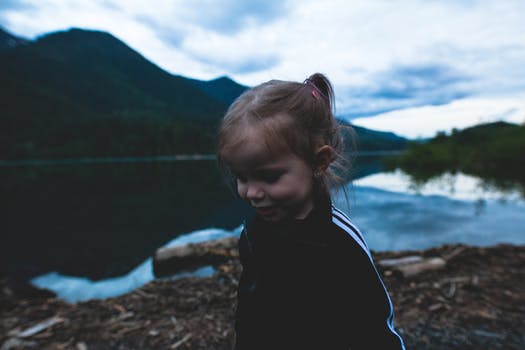
Label: No Watermark